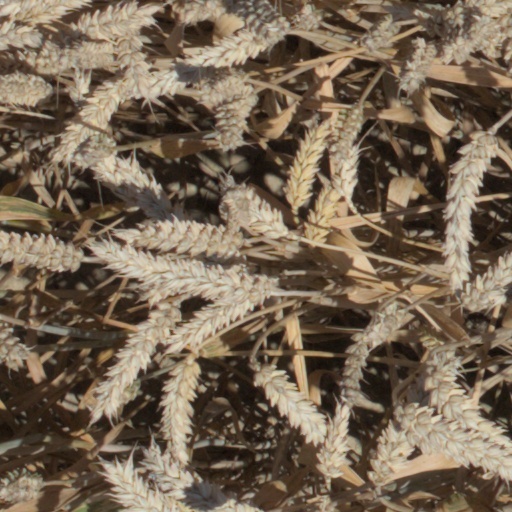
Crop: wheat